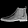
Label: Ankle boot